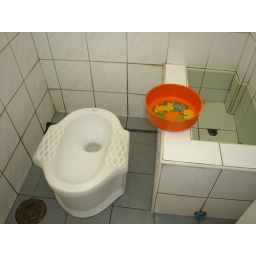
This one you stand on and use the water and bowl to flush, obviously you do not put the TP in there.